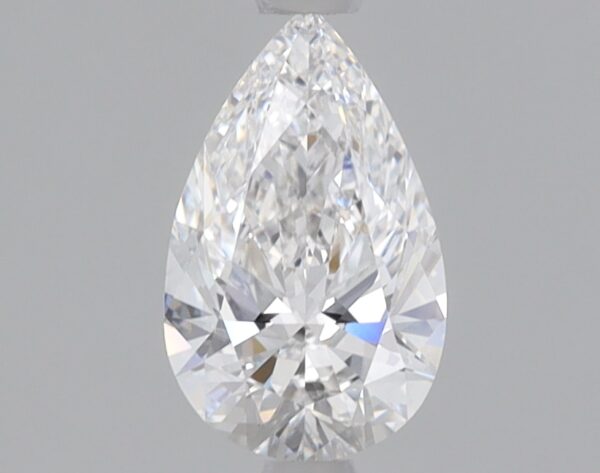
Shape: pear
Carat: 0.82
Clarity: VVS2
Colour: E
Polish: EX
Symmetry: EX
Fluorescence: NONE
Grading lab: IGI
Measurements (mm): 8.68 x 5.35 x 3.17